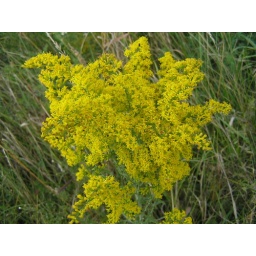
Some goldenrod in field east of house